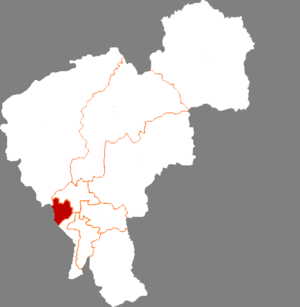
Le district de Luyuan est une subdivision administrative de la province du Jilin en Chine. Il est placé sous la juridiction de la ville sous-provinciale de Changchun. Le district s'étend sur une superficie de 301 km² et compte 570 000 habitants. Il couvre la partie ouest de la ville et de la banlieue de Changchun.